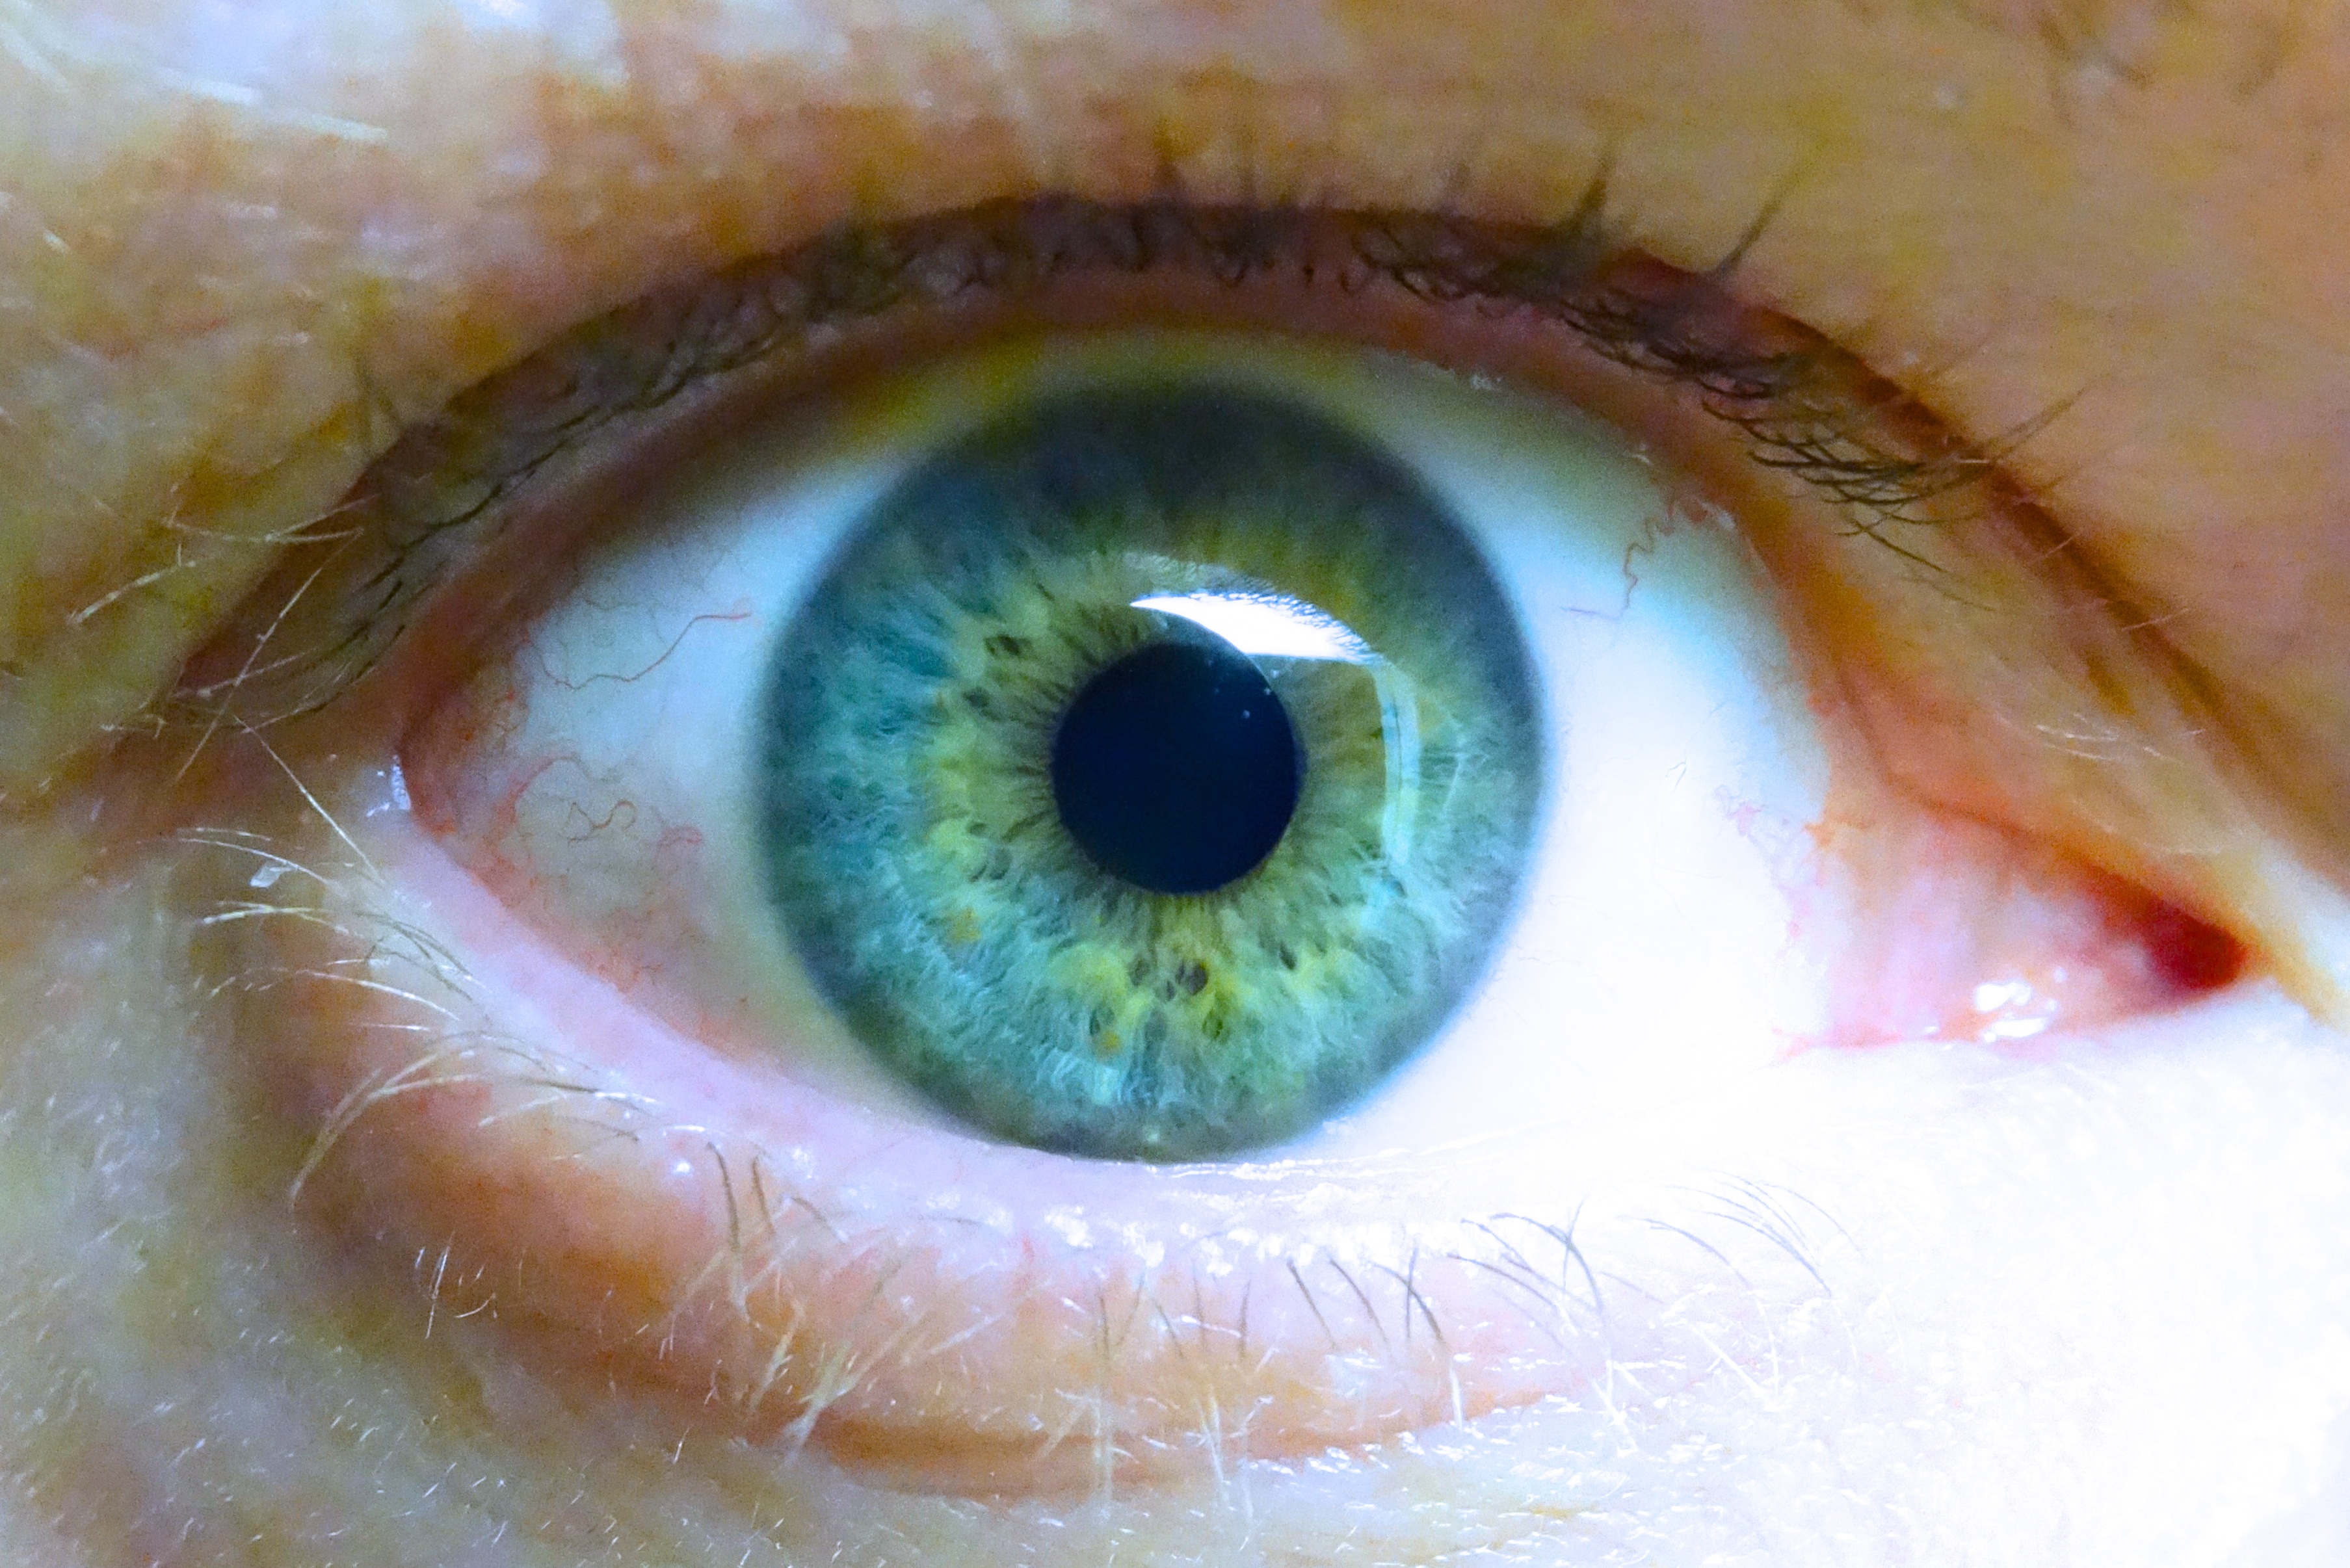
watch, photography, color, blue, mouth, eyelash, blue eye, close up, human body, face, nose, iris, eye, lid, organ, eyeball, eyelashes, peek, macro photography, vision care